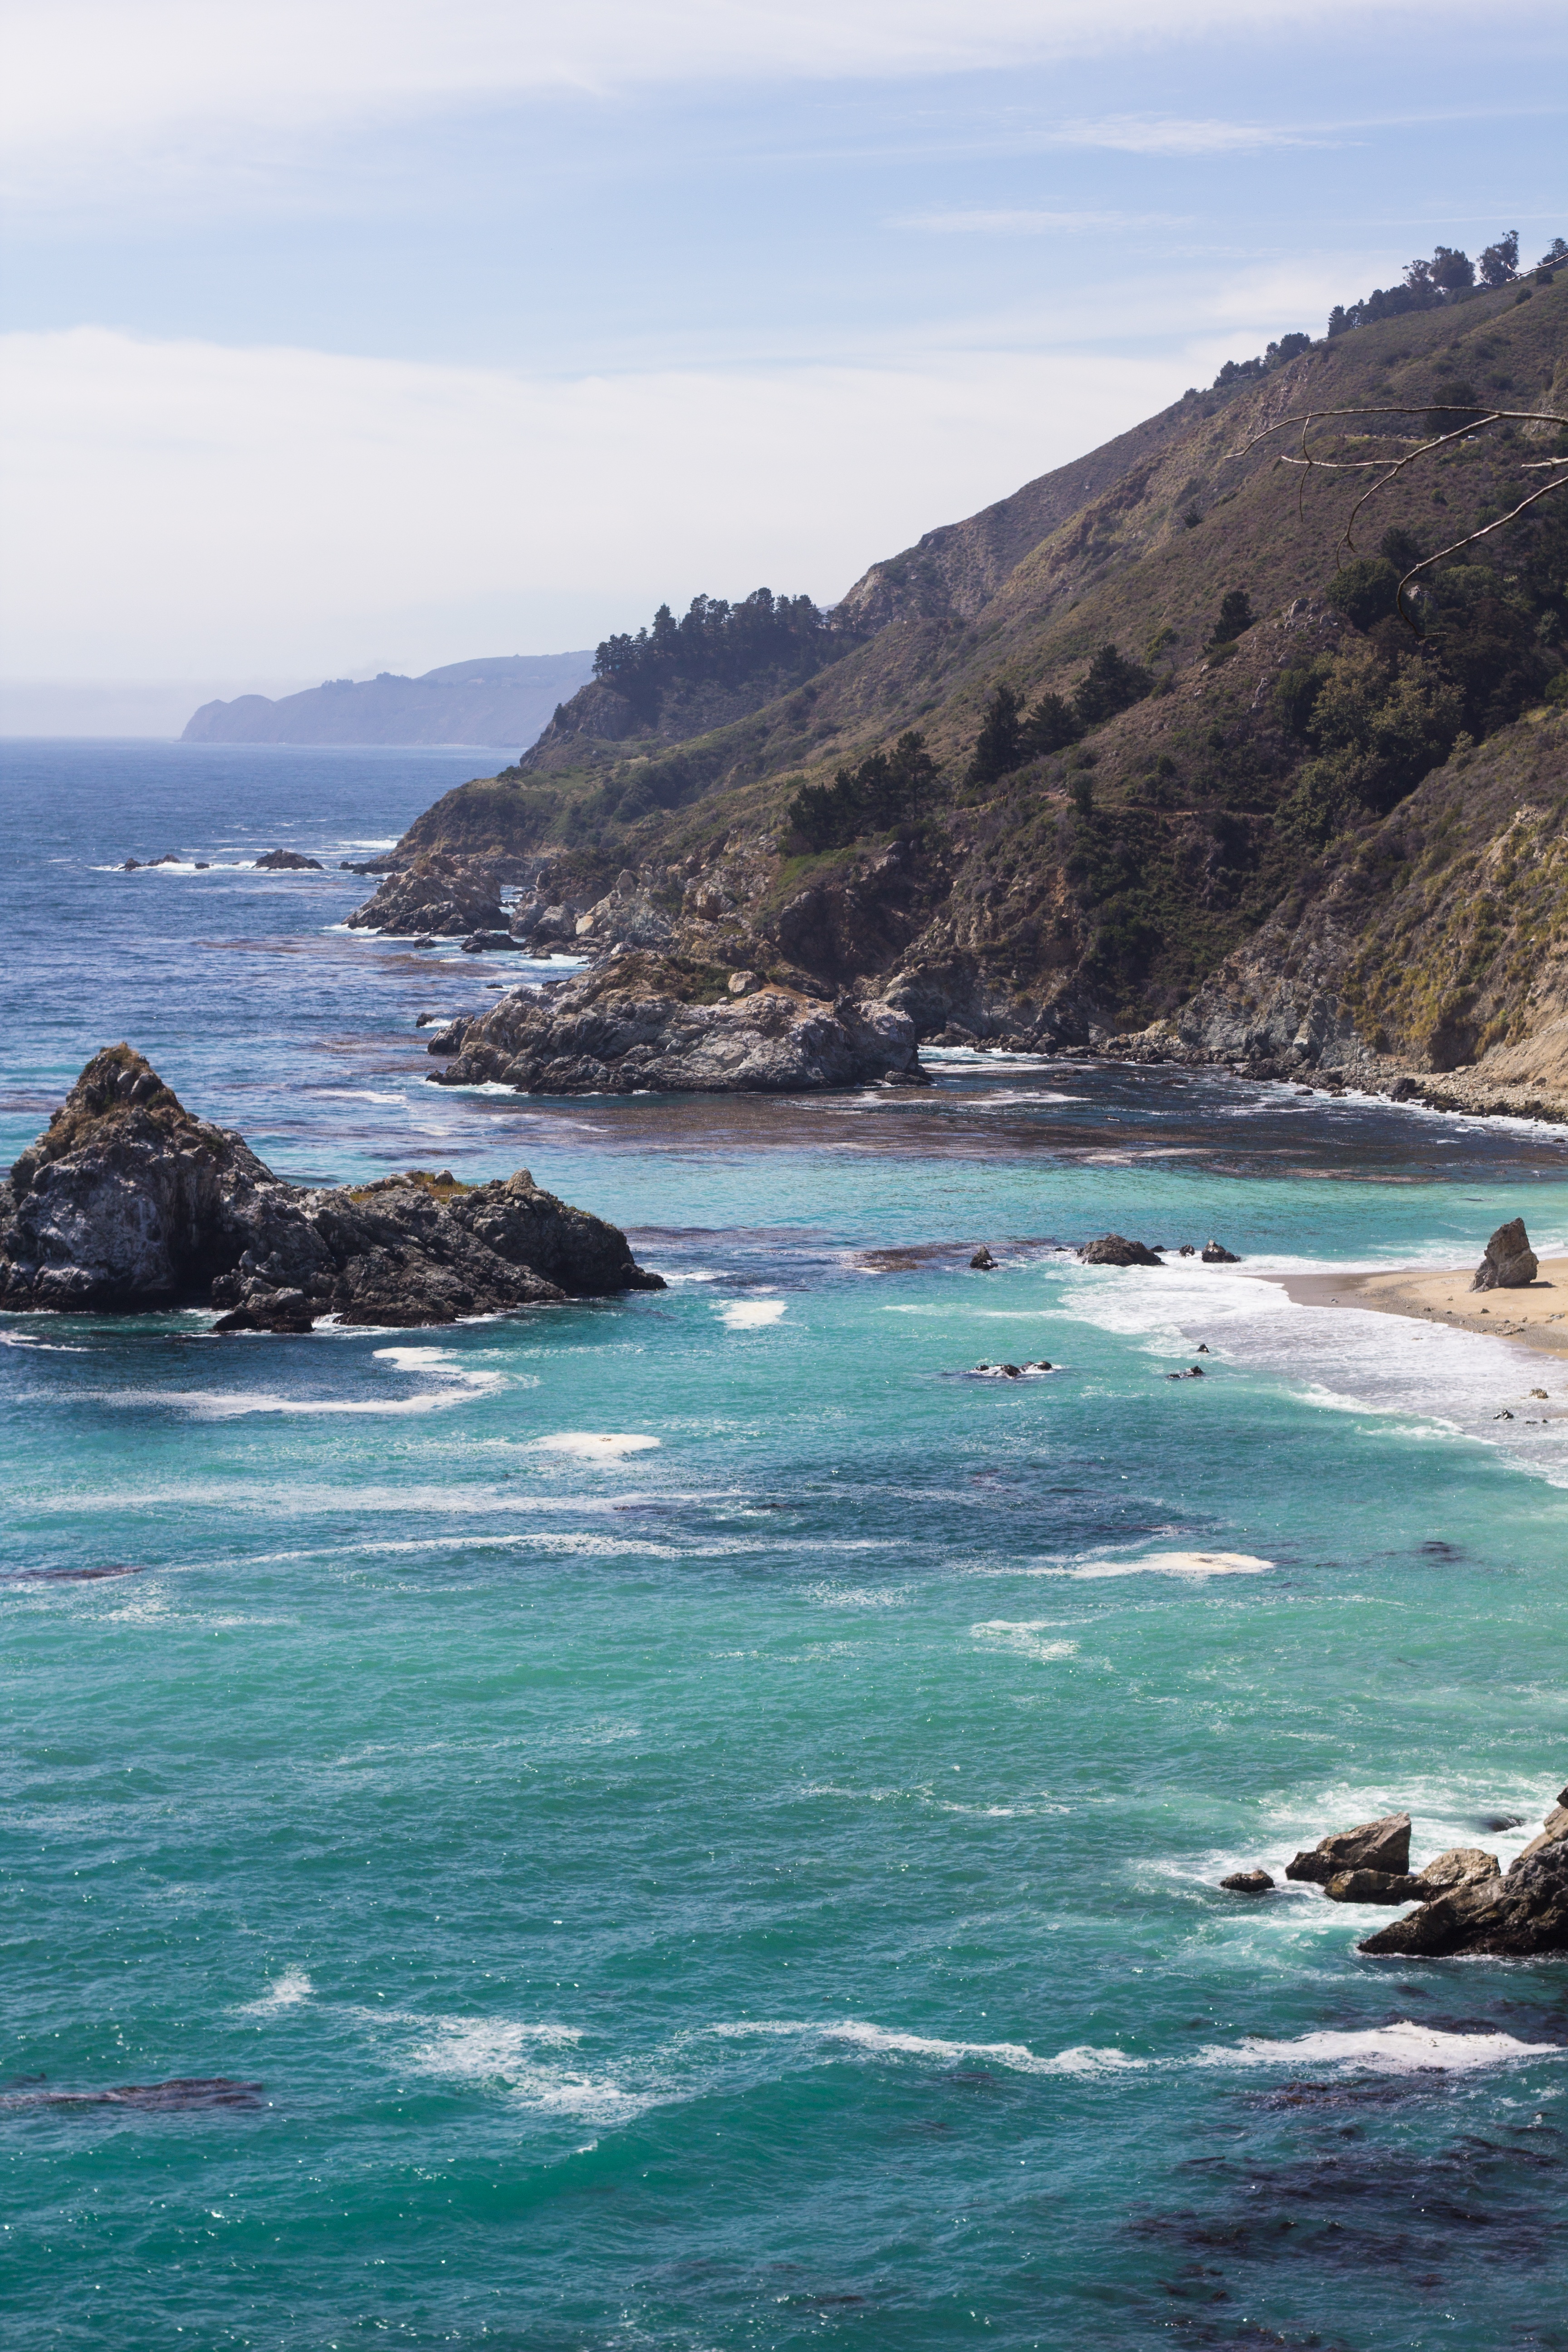
beach, sea, coast, water, nature, ocean, shore, wave, view, vacation, coastline, cliff, lookout, wild, cove, bay, terrain, body of water, rocks, turquoise, cliffs, misty, cape, islet, pristine, landform, wind wave